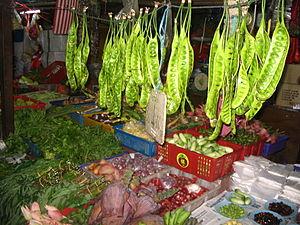
Parkia speciosa - gousses de Petai - Marché de Chow Kit - Kuala Lumpur - Malaisie
Parkia speciosa, ou petai en indonésien, est un arbre de la famille des Mimosaceae, ou des Fabaceae, sous-famille des Mimosoideae selon la classification phylogénétique. Il porte des gousses comestibles longues et plates avec des graines vertes brillantes de la taille et de la forme d'amandes dodues qui ont une odeur forte assez particulière, parfois comparée celle du shiitake, ou encore à celle du gaz naturel.
Chow Kit est un quartier typique de Kuala Lumpur, capitale de la Malaisie. Il porte le nom d'un conseiller municipal, ancien mineur d'étain.